Thomas Ashton (divine)

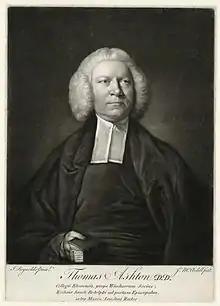
Thomas Ashton, 1756 mezzotint by James Macardell, after Joshua Reynolds.

Ashton was the son of Dr. Ashton, usher of Lancaster grammar school. He was educated at Eton College, where a group of friends formed—Ashton, Thomas Gray, Horace Walpole, and Richard West—who called themselves the "Quadruple Alliance".